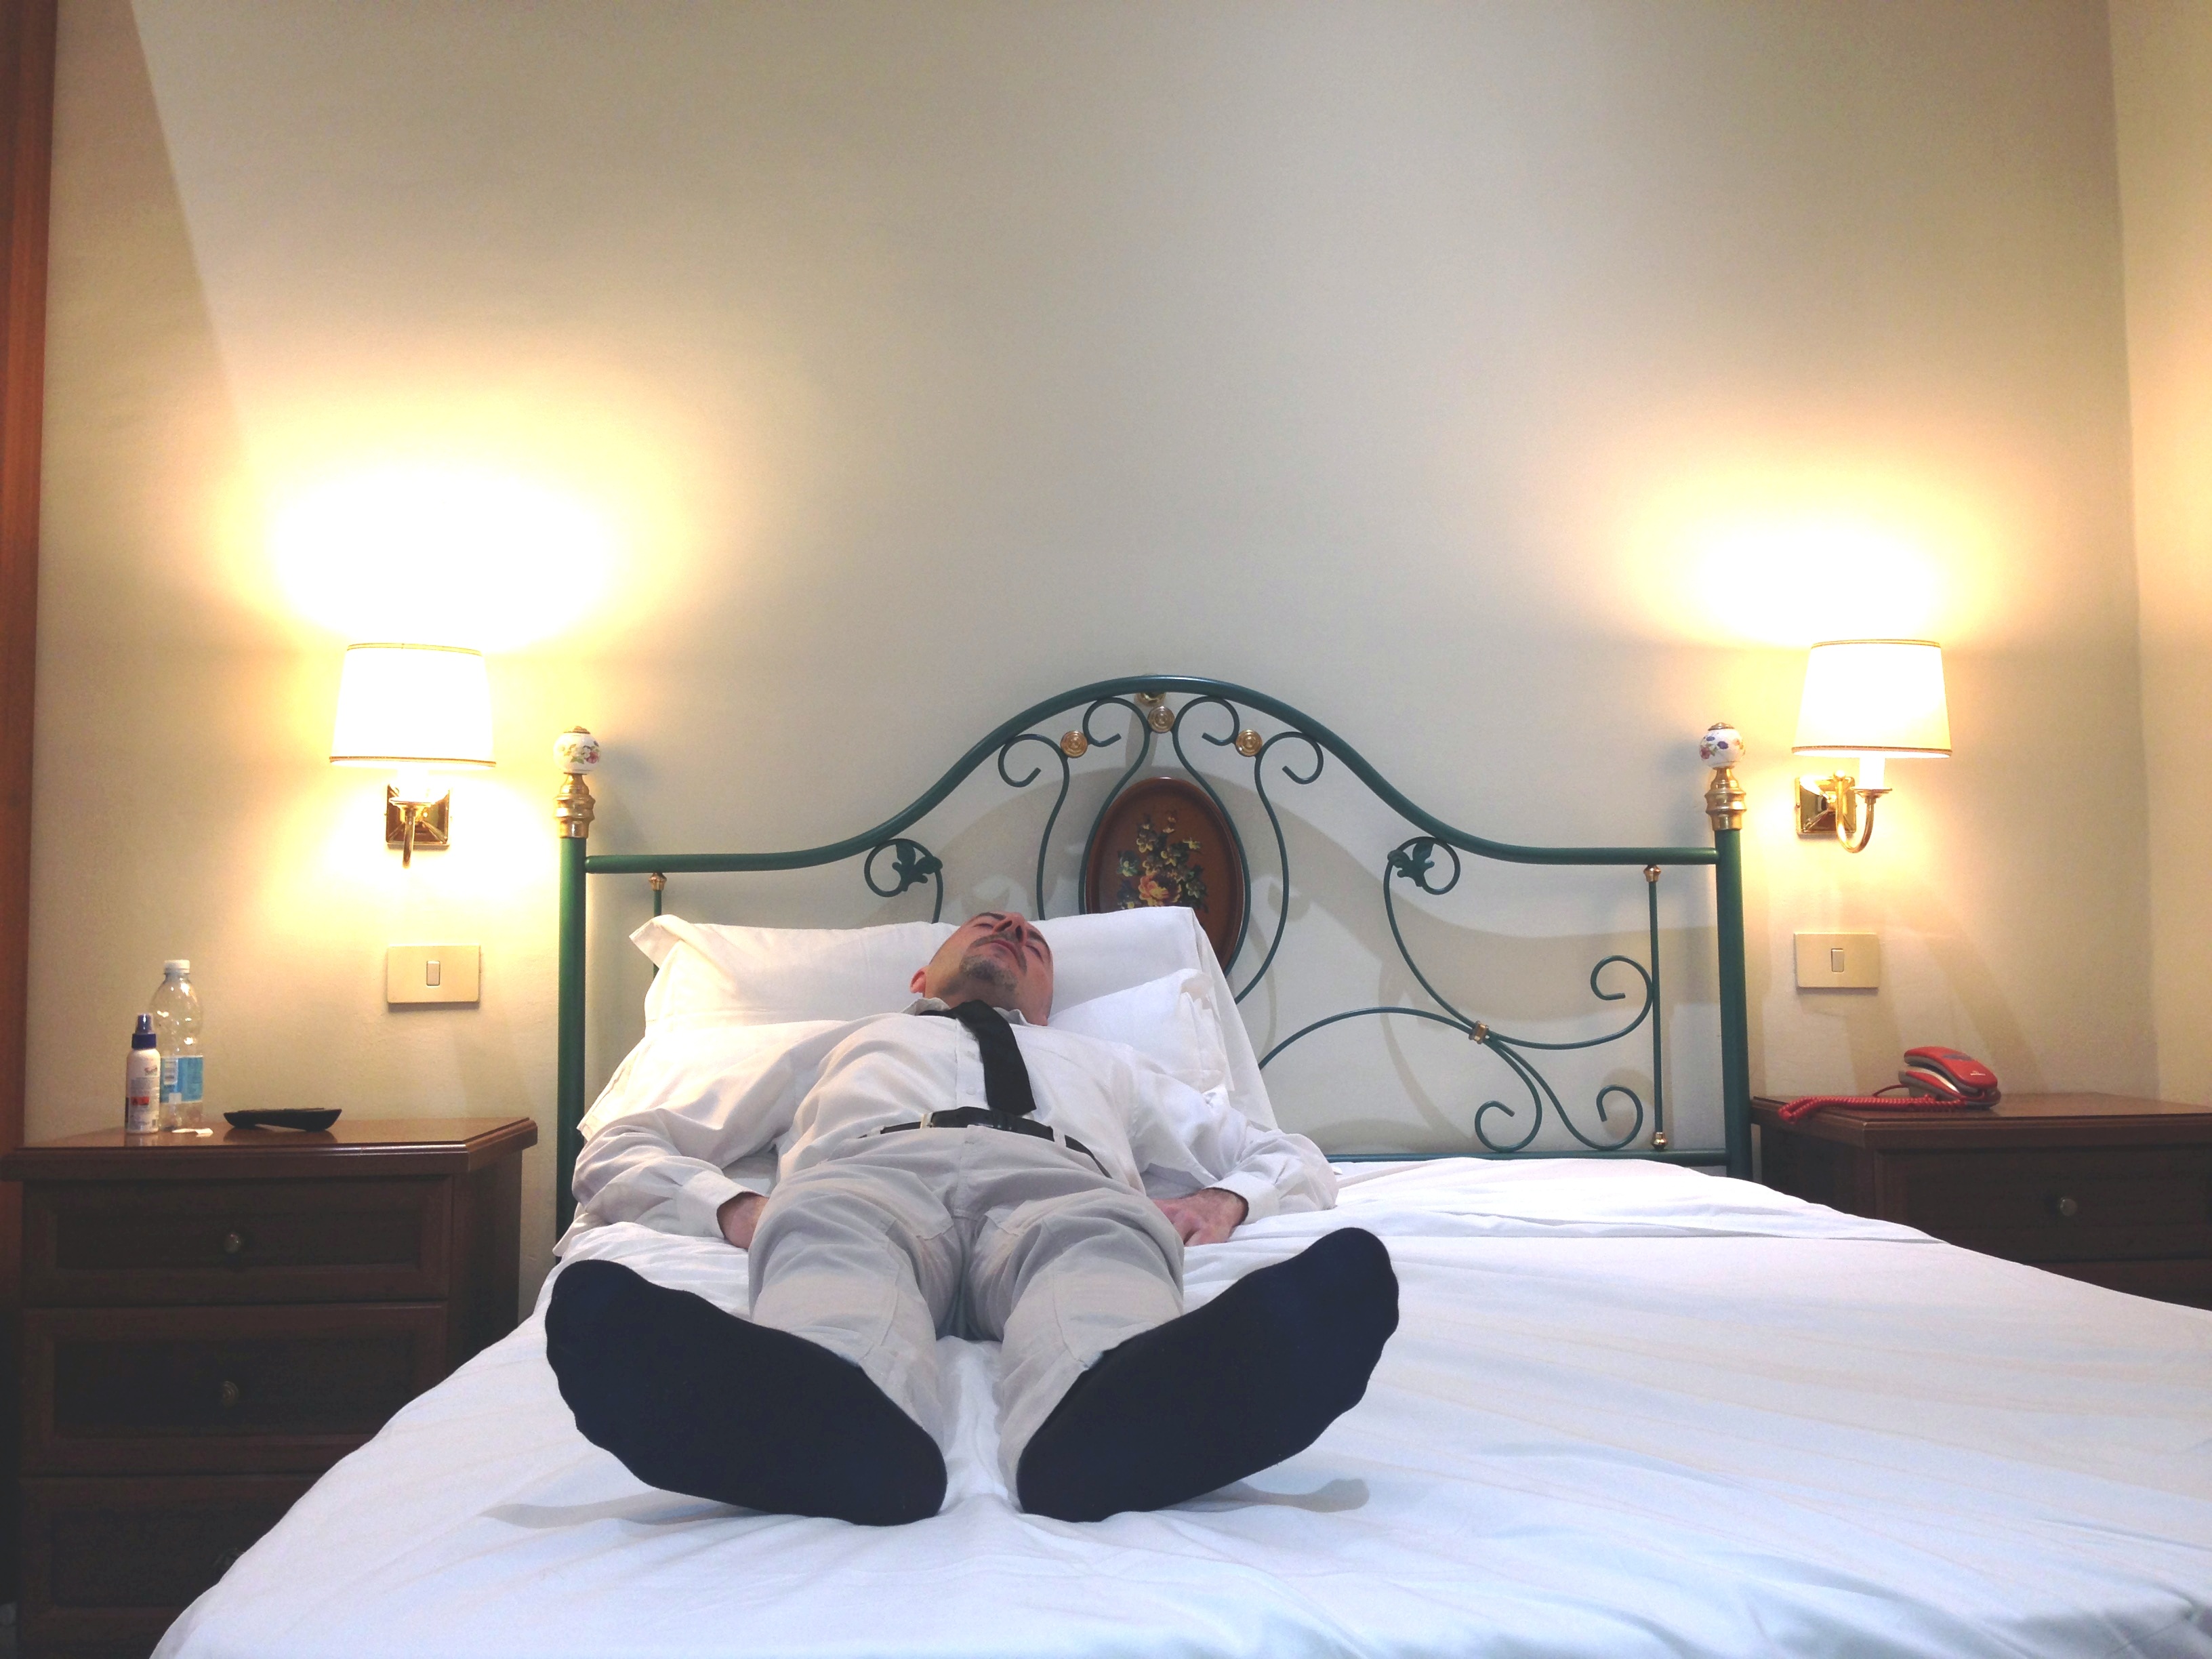
read, feet, furniture, room, bedroom, nap, sleep, relaxation, bed, socks, fatigue, necktie